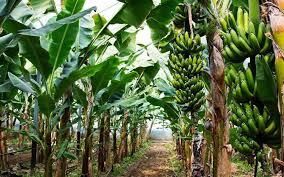
Hili ni shamba kubwa la migomba. Migomba hiyo imepangwa katika mistari na baadhi yao ina ndizi mbichi zikiwa baado hazijaiva. Ndizi hizo zimefungwa , zinawezekana ili kuzilinda na wadudu au ndege kuongeza kasi ya kuiva. Shamba linaonekana kuwa lenye rotuba na mimea ni refu na yenye afya ikionyesha utunzi mzuri.